Eucalyptus odorata

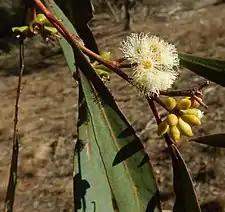
flower buds and flowers

Eucalyptus odorata, commonly known as peppermint box, is a species of mallee or a small tree that is endemic to South Australia. It has rough, hard bark on the trunk and larger branches, smooth greyish bark on the thinner branches, lance-shaped adult leaves, flower buds in groups of between seven and eleven, white flowers and cylindrical or barrel-shaped fruit.